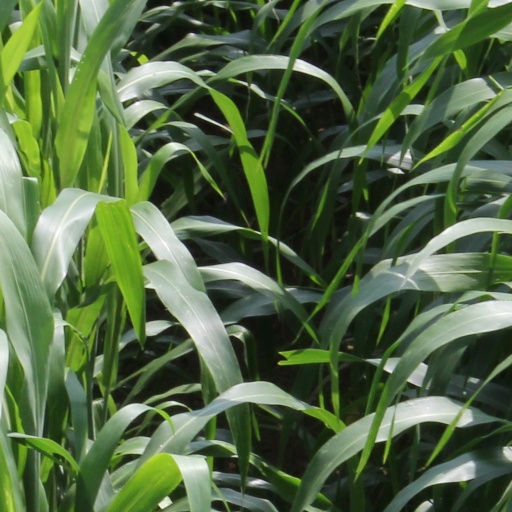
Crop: sorghum